Aja Naomi King

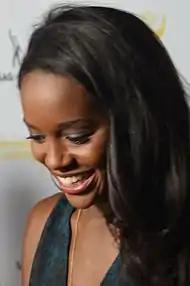
King in August 2014

In early 2014, King had a recurring role as Ali Henslee in the ABC medical drama series "Black Box", starring Kelly Reilly. The series was canceled after a single season. In February 2014, she was cast as one of the main characters in the ABC legal thriller "How to Get Away with Murder", produced by Shonda Rhimes. The series stars Viola Davis as a law professor Annalise Keating. King plays the role of Michaela Pratt, one of the five lead students, alongside Alfred Enoch, Jack Falahee, Matt McGorry, and Karla Souza. The series premiered on September 25, 2014, with generally positive reviews from critics, and 14 million viewers. King received her first NAACP Image Award nomination for her performance in series.